History of parks and gardens of Paris

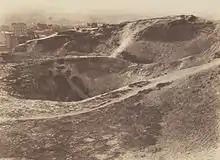
The site of the Parc des Buttes Chaumont in 1852

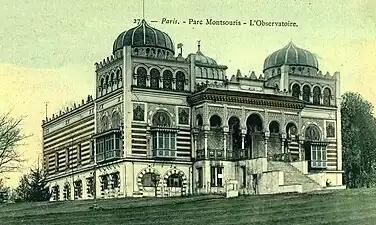
The Palais de Bardo was a landmark of Parc Montsouris until burned down in 1991

The Bois de Boulogne was a scrubby forest to the west of the city, where the German, Russian and British occupation armies had camped after Napoleon's defeat and had cut down most of the older trees.